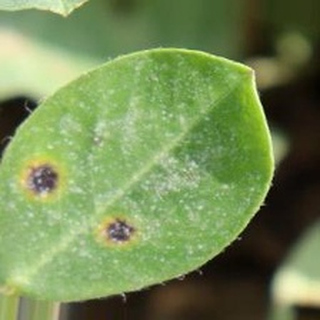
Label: groundnut_early_leaf_spot